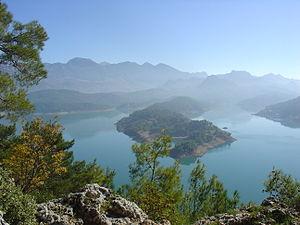
Le barrage de Karacaören I est un barrage de Turquie en amont du barrage de Karacaören II construit après lui.